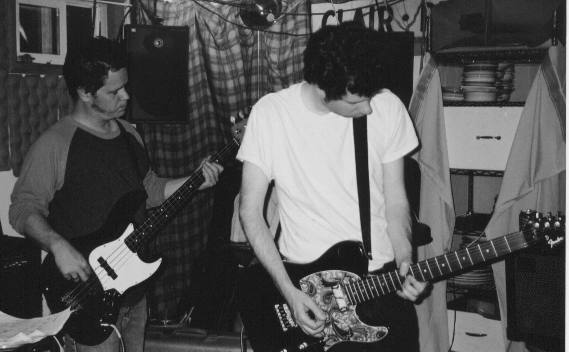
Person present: Yes